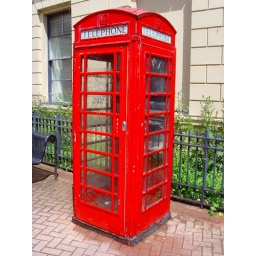
The only old style red telephone box in Belfast